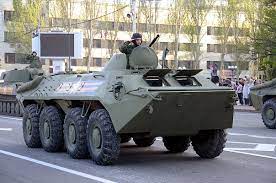
Label: BTR-80